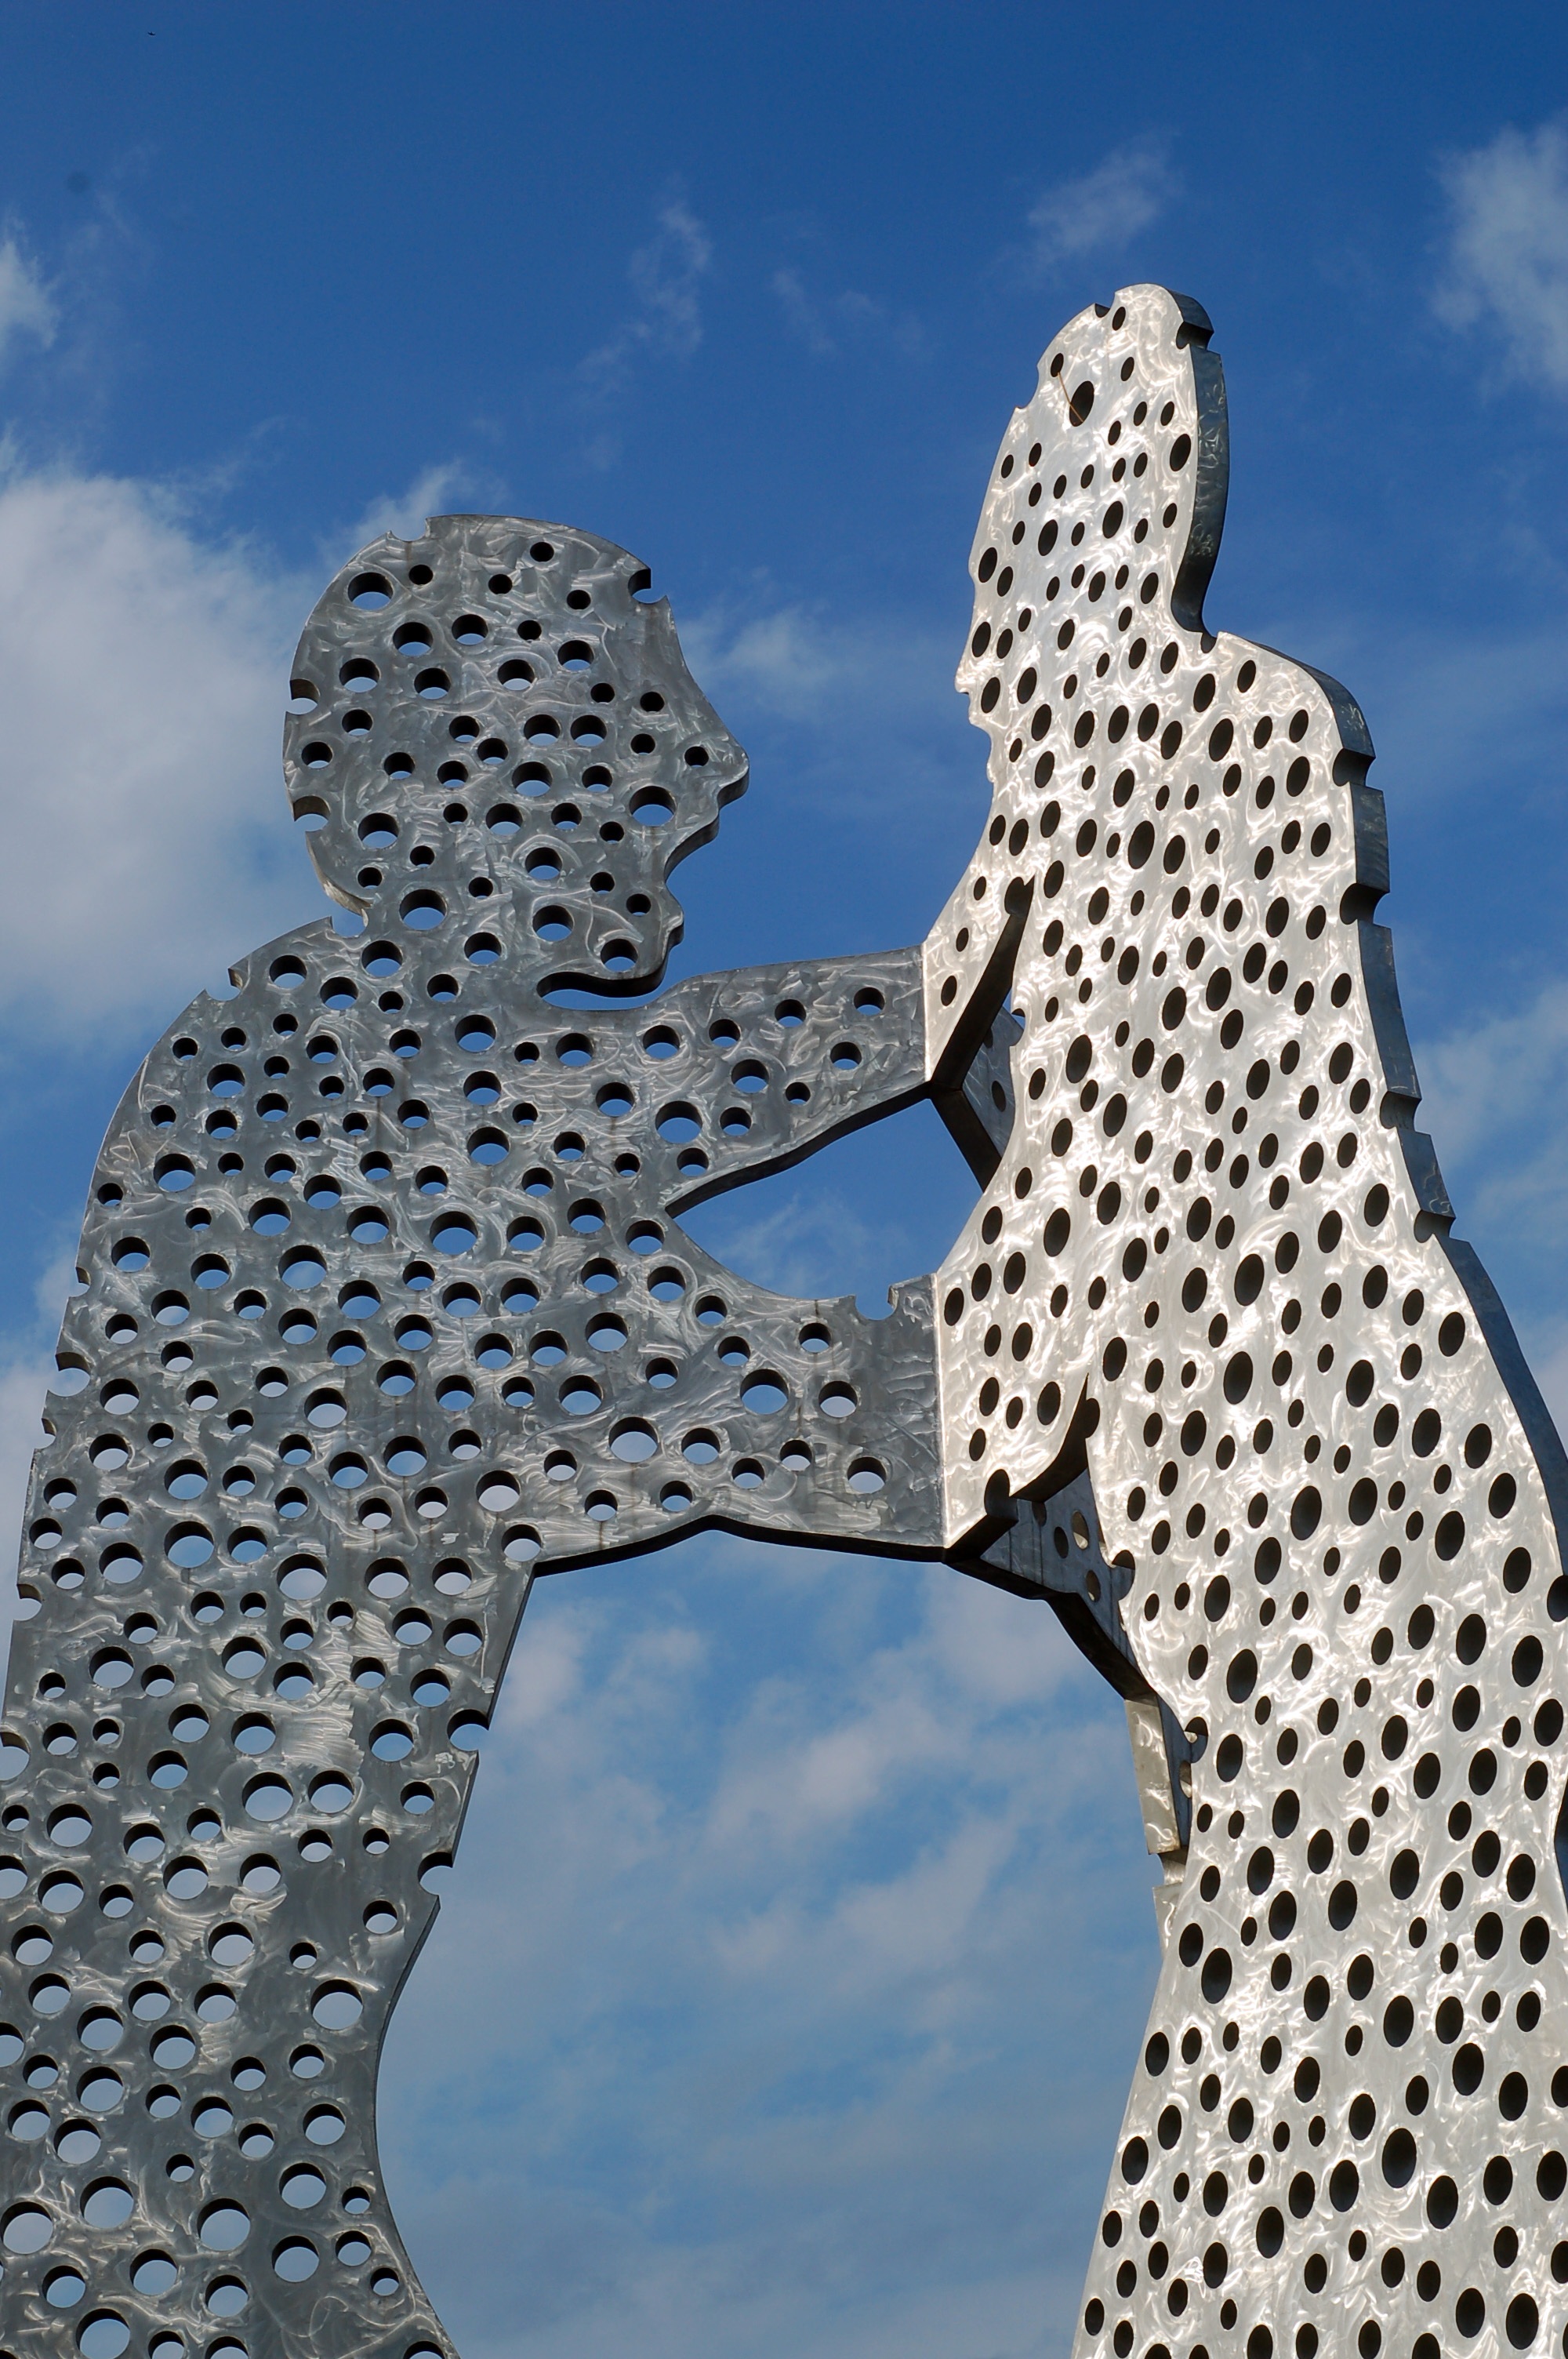
rock, monument, steel, statue, pattern, modern, sculpture, art, design, composition, berlin, character, the size of the